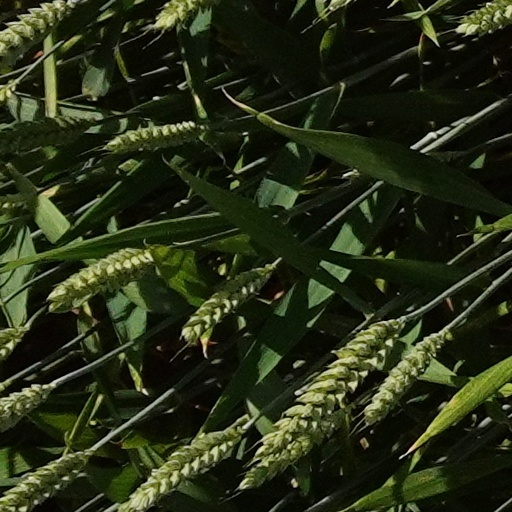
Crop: wheat